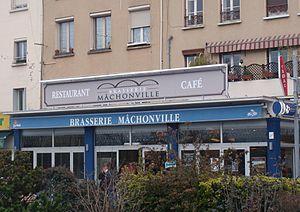
Enseigne d'une brasserie-café située sur le quai de Neuville-sur-Saône, inspirée du titre du film ""Le charcutier de Mâchonville""."
Neuville-sur-Saône est une commune française, située dans la métropole de Lyon, en région Auvergne-Rhône-Alpes.